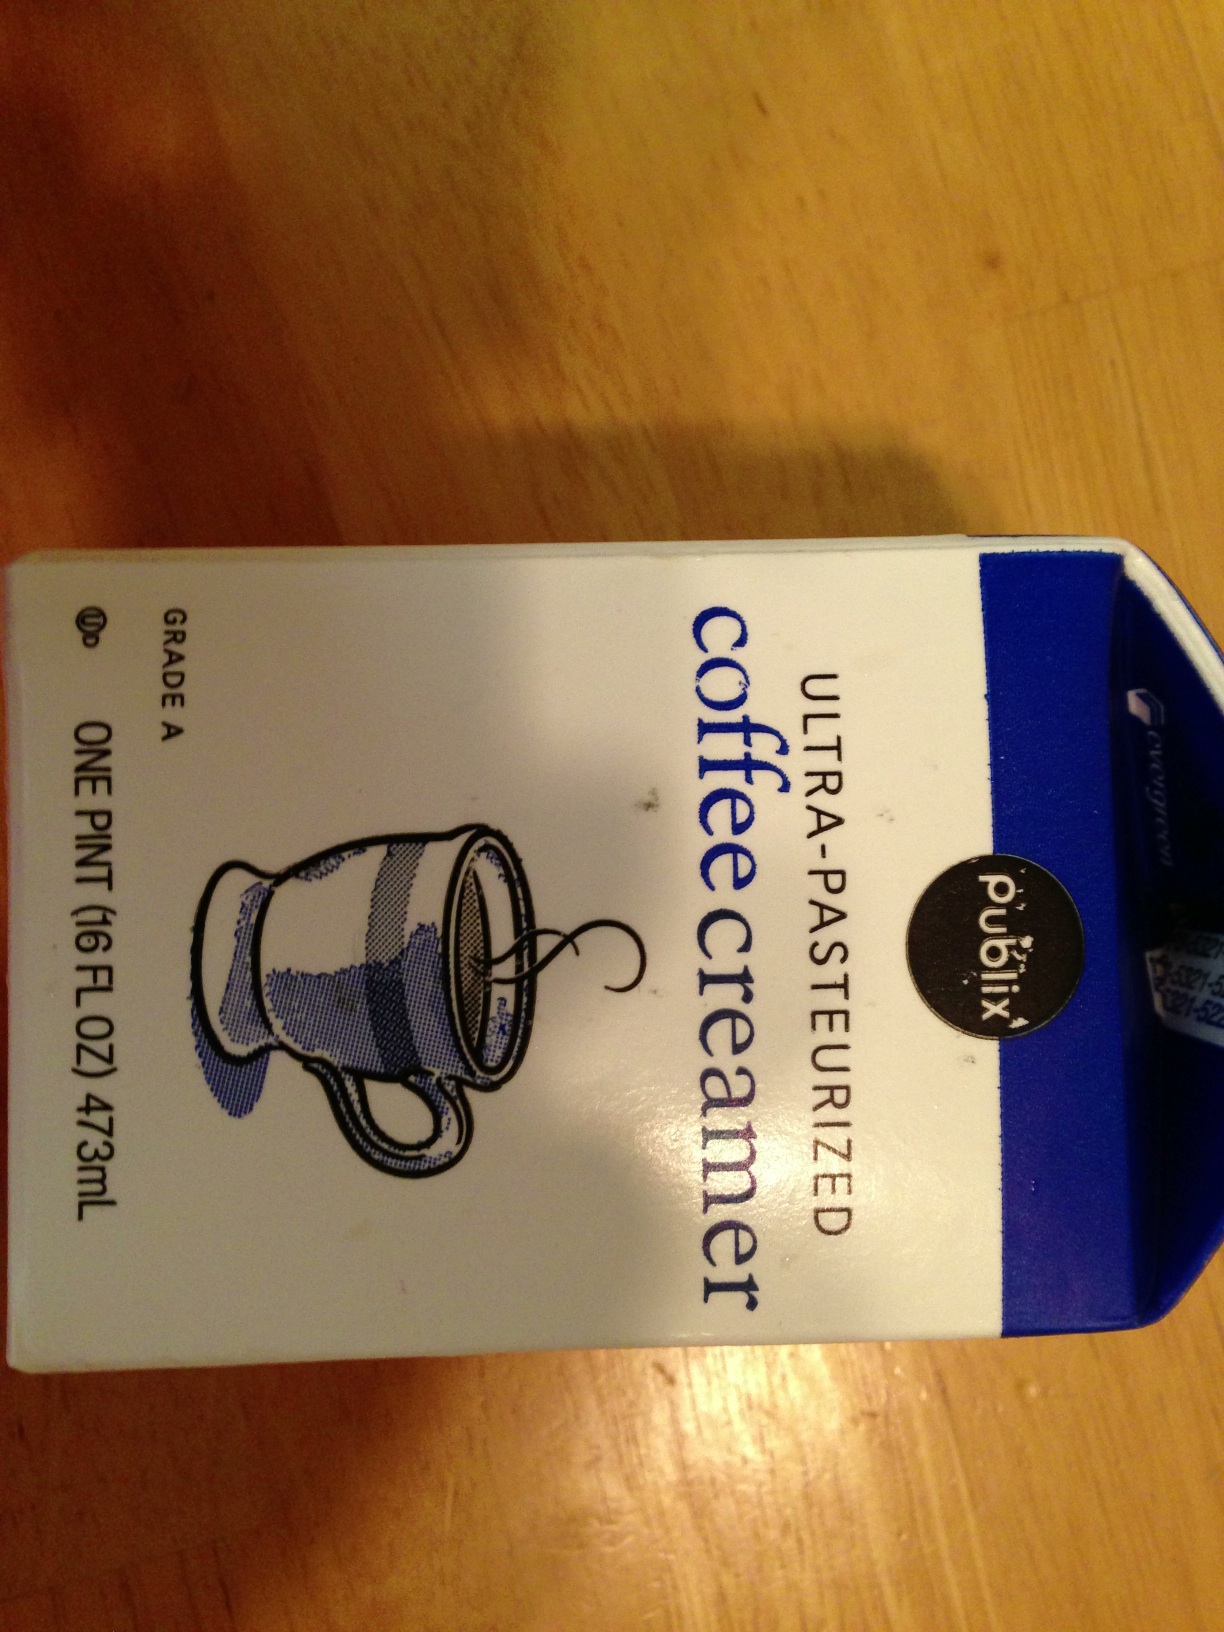Question: What is the expiration date?
Answer: unanswerable